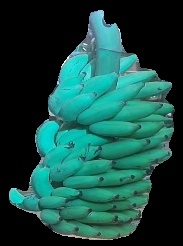
Variety: elakki-bale
Grade: grade2